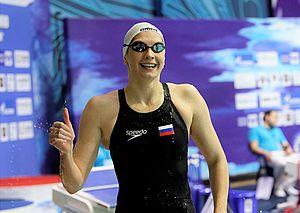
Svetlana Chimrova née le 15 avril 1996 à Moscou, est une nageuse russe, spécialiste du papillon.